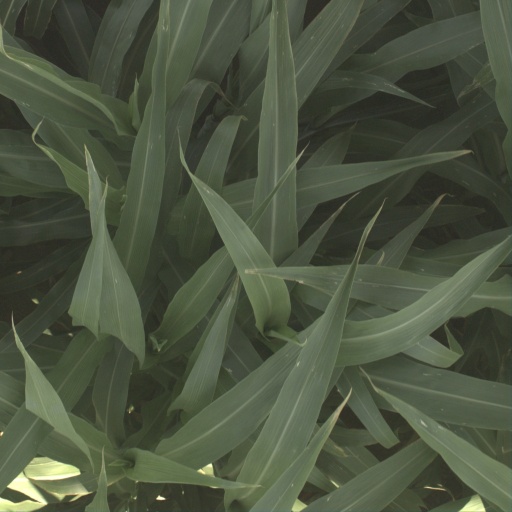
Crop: sorghum